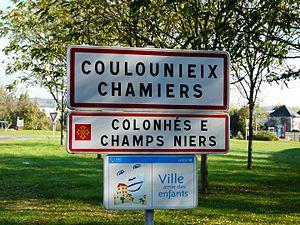
Panneau d'entrée en français et occitan à Coulounieix-Chamiers, Dordogne, France.
Coulounieix-Chamiers est une commune française située dans le département de la Dordogne, en région Nouvelle-Aquitaine.